Rate-capping rebellion

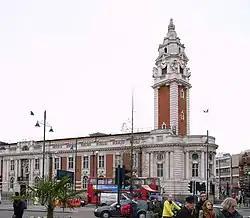
Lambeth Town Hall, a focus for the council's protests and also where territory was recaptured from the Auditor.

The district auditor, Brian Skinner, found that his permission to use offices in Lambeth Town Hall allocated to NALGO was withdrawn in mid-May; he was also surprised to discover his photograph on a threatening mock 'Wanted' poster in his local supermarket. Skinner's employers, the Audit Commission, sought police assistance in tracking down and destroying copies of the poster. After a council meeting on 5 June again rejected a legal budget (by 32–30), the Audit Commission stated that a letter would be sent immediately to all councillors who had not voted for the motion (possibly including two Conservatives who had been absent) notifying them of an extraordinary audit and possible surcharge over lost interest which by then amounted to over £270,000.